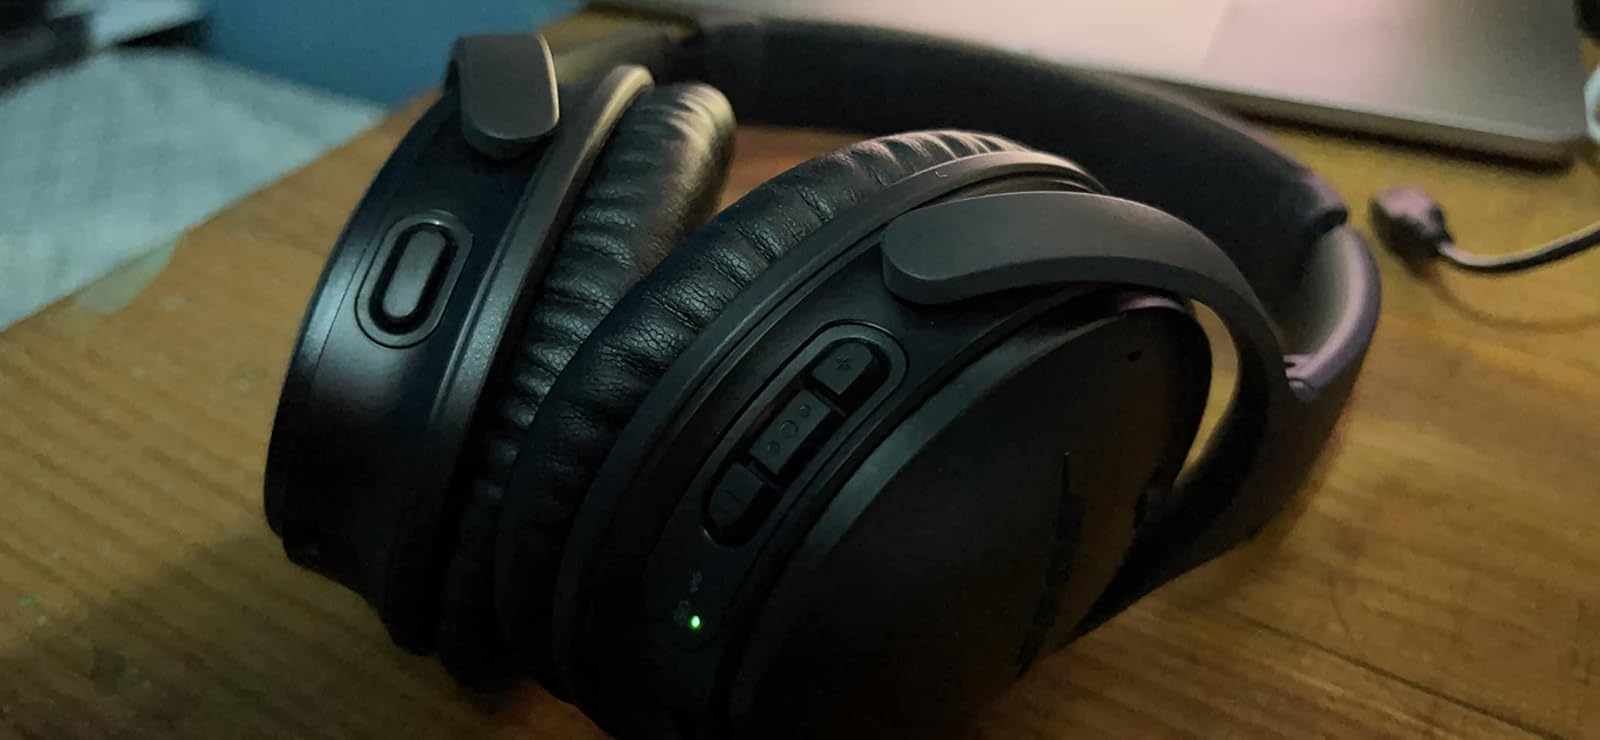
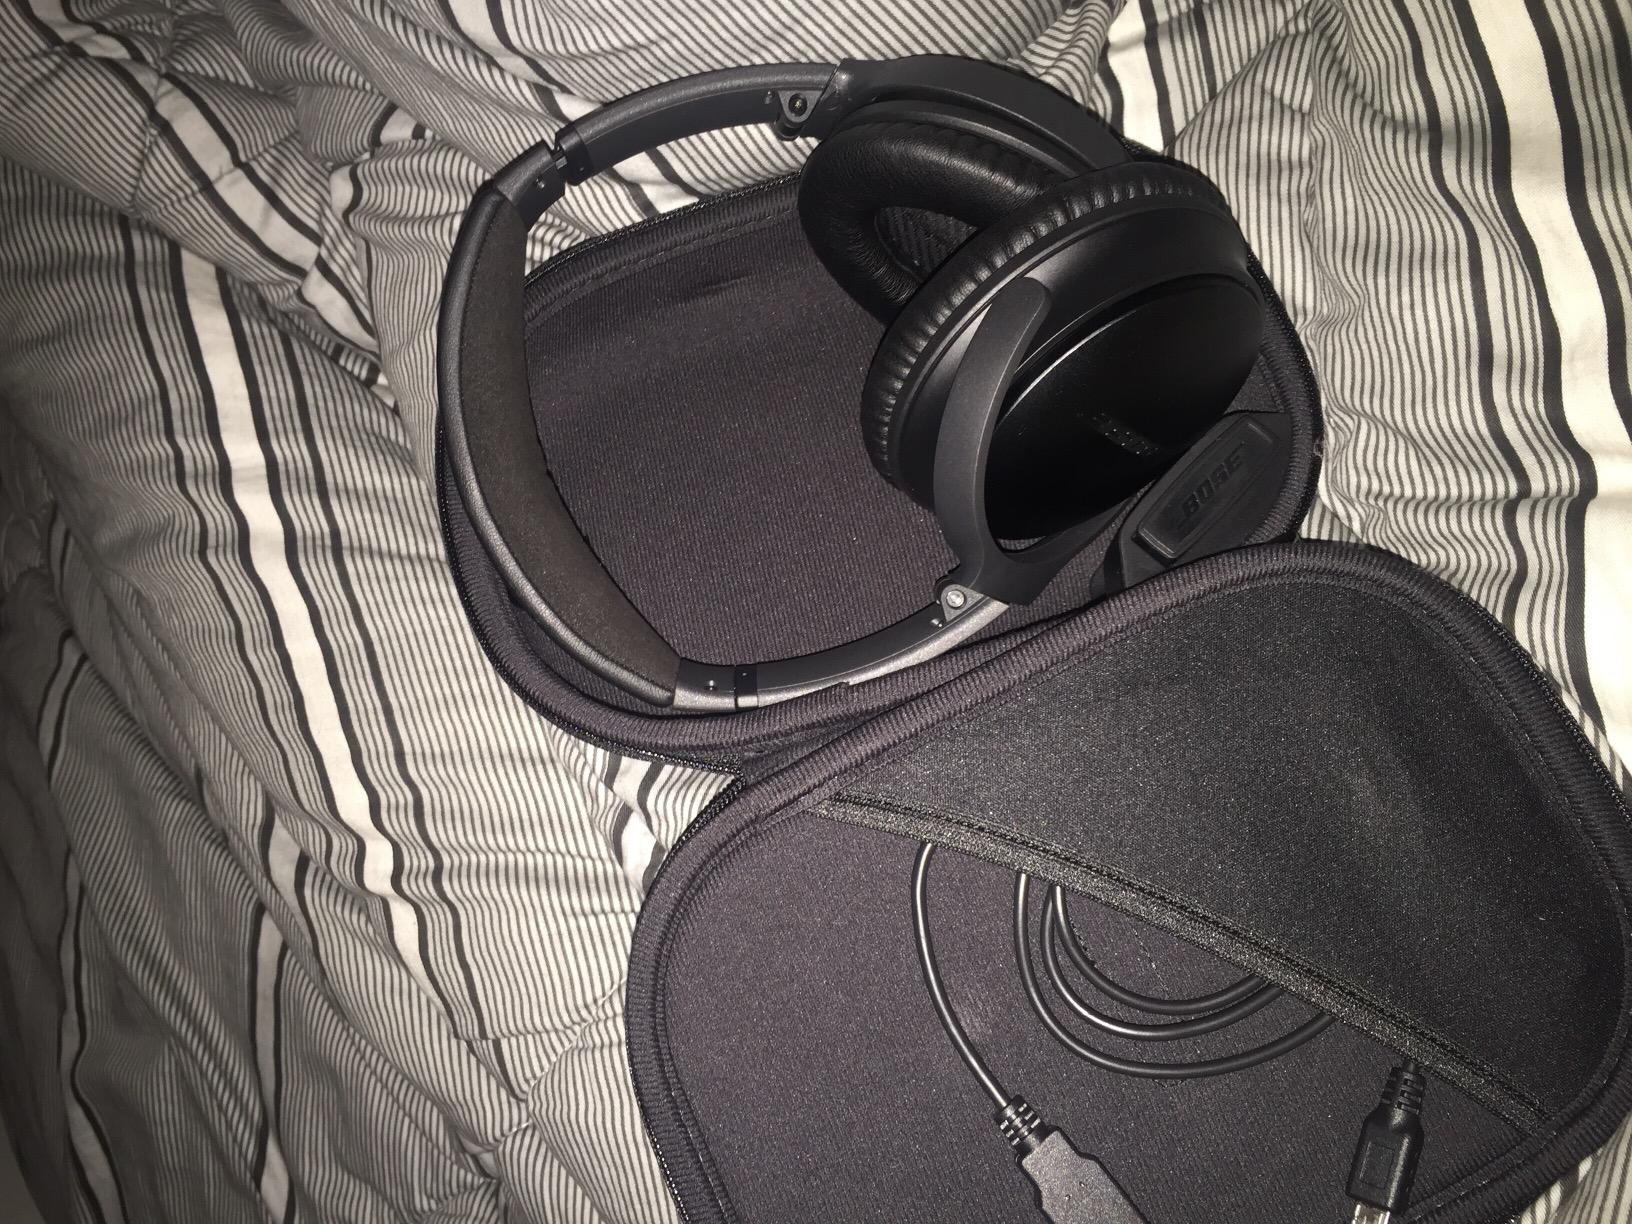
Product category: headphones
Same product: yes